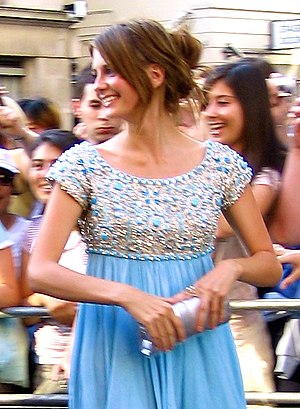
Mischa Barton
Mischa Barton, 2006
Mischa Anne Marsden Barton er en britisk-født amerikansk skuespiller og model, mest kendt for sin rolle som Marissa i den amerikanske ungdomsserie Orange County, som er blevet vist på TvDanmark.